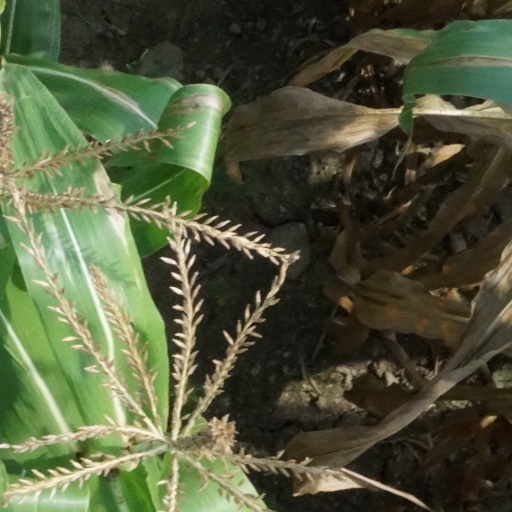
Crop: maize; corn